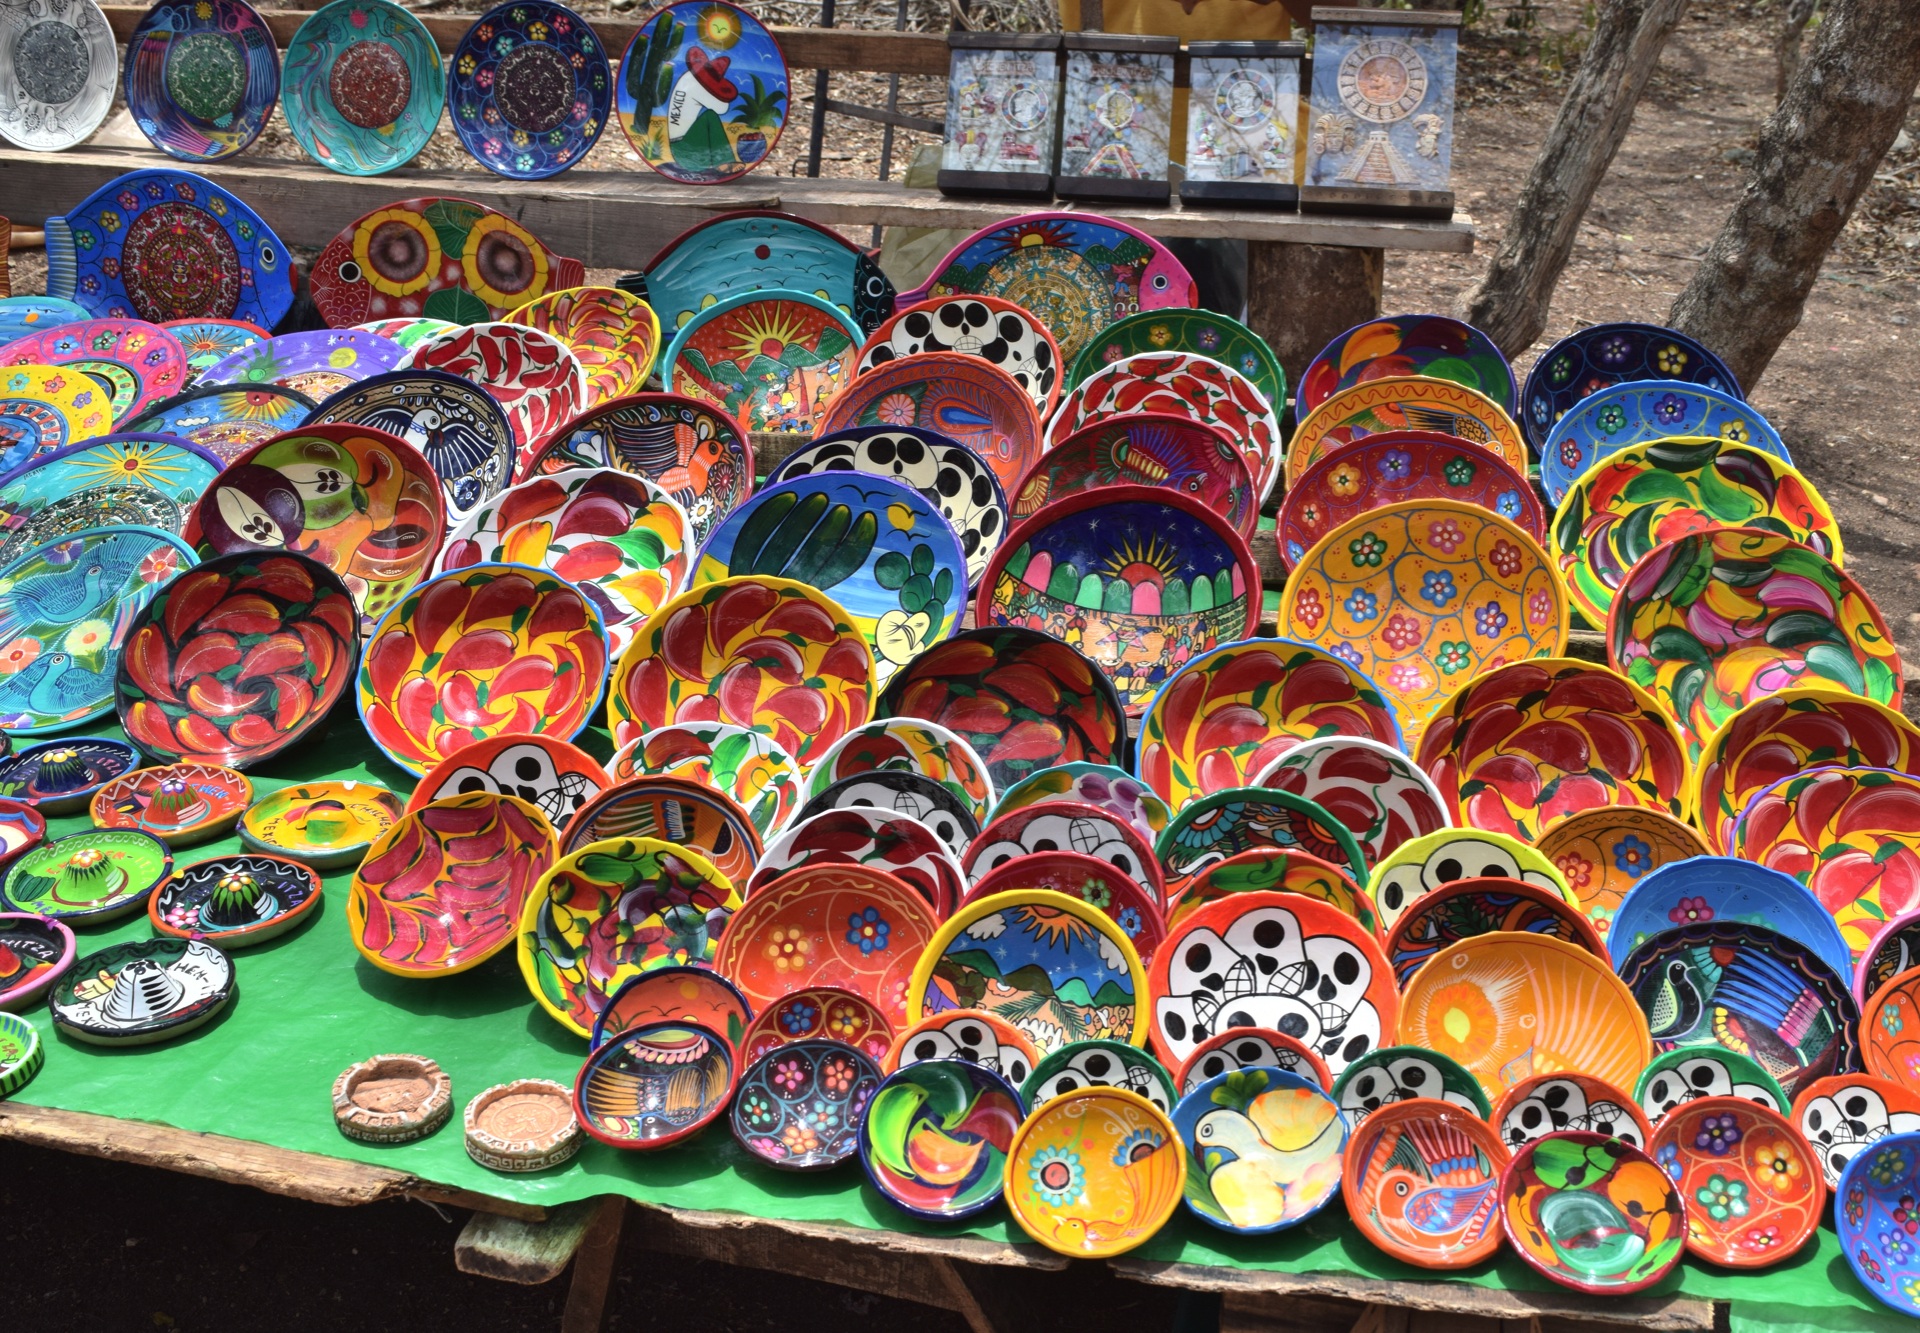
window, glass, city, decoration, food, color, ceramic, bazaar, market, public space, market stall, art, handicraft, artisan, plates, human settlement, mexio